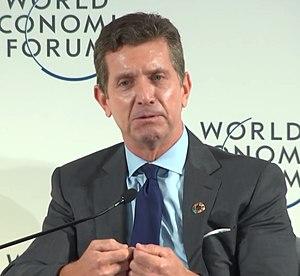
Alex Gorsky est un homme d'affaires et chef d'entreprise américain né le 20 mars 1960 à Kansas City, aux États-Unis. Il est le président directeur général de Johnson & Johnson depuis le 26 avril 2012.